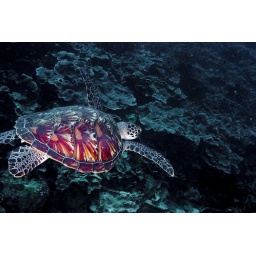
Green turtle (Chelonia mydas) swimming over a coral reef, with shell detail standing out. Taken in the Wakatobi, Indonesia.